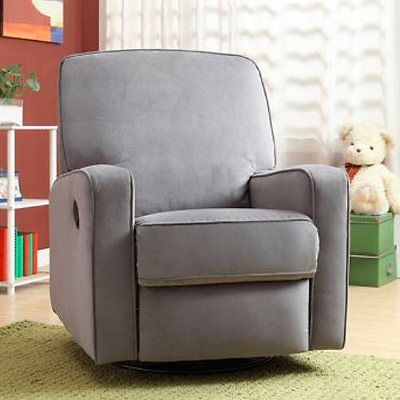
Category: chair